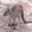
Label: kangaroo